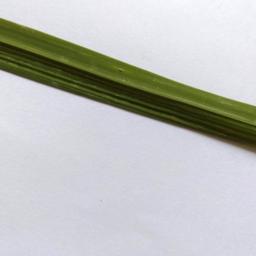
Label: Rice___Healthy